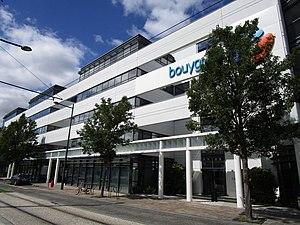
Locaux de Bouygues Telecom dans le quartier des Deux-Lions, à Tours, construits en 2000.
Bouygues Telecom est un opérateur de télécommunications français, filiale du groupe Bouygues créé en 1994. Il est historiquement le troisième des quatre opérateurs de téléphonie mobile nationaux français, apparu après Orange et SFR et avant Free mobile.
Tours est une ville de l'Ouest de la France, sur les rives de la Loire et du Cher, dans le département d'Indre-et-Loire, dont elle est le chef-lieu. La commune est le chef-lieu de la métropole Tours Val de Loire et constitutive, avec son intercommunalité, de l’une des 22 métropoles françaises officielles.